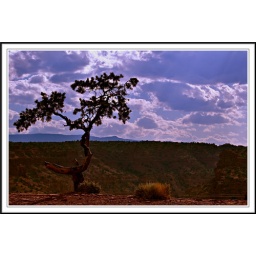
Interesting tree clinging to the rim of a canyon above the gooseneck bends of the Fremont river. Capitol Reef national park Utah